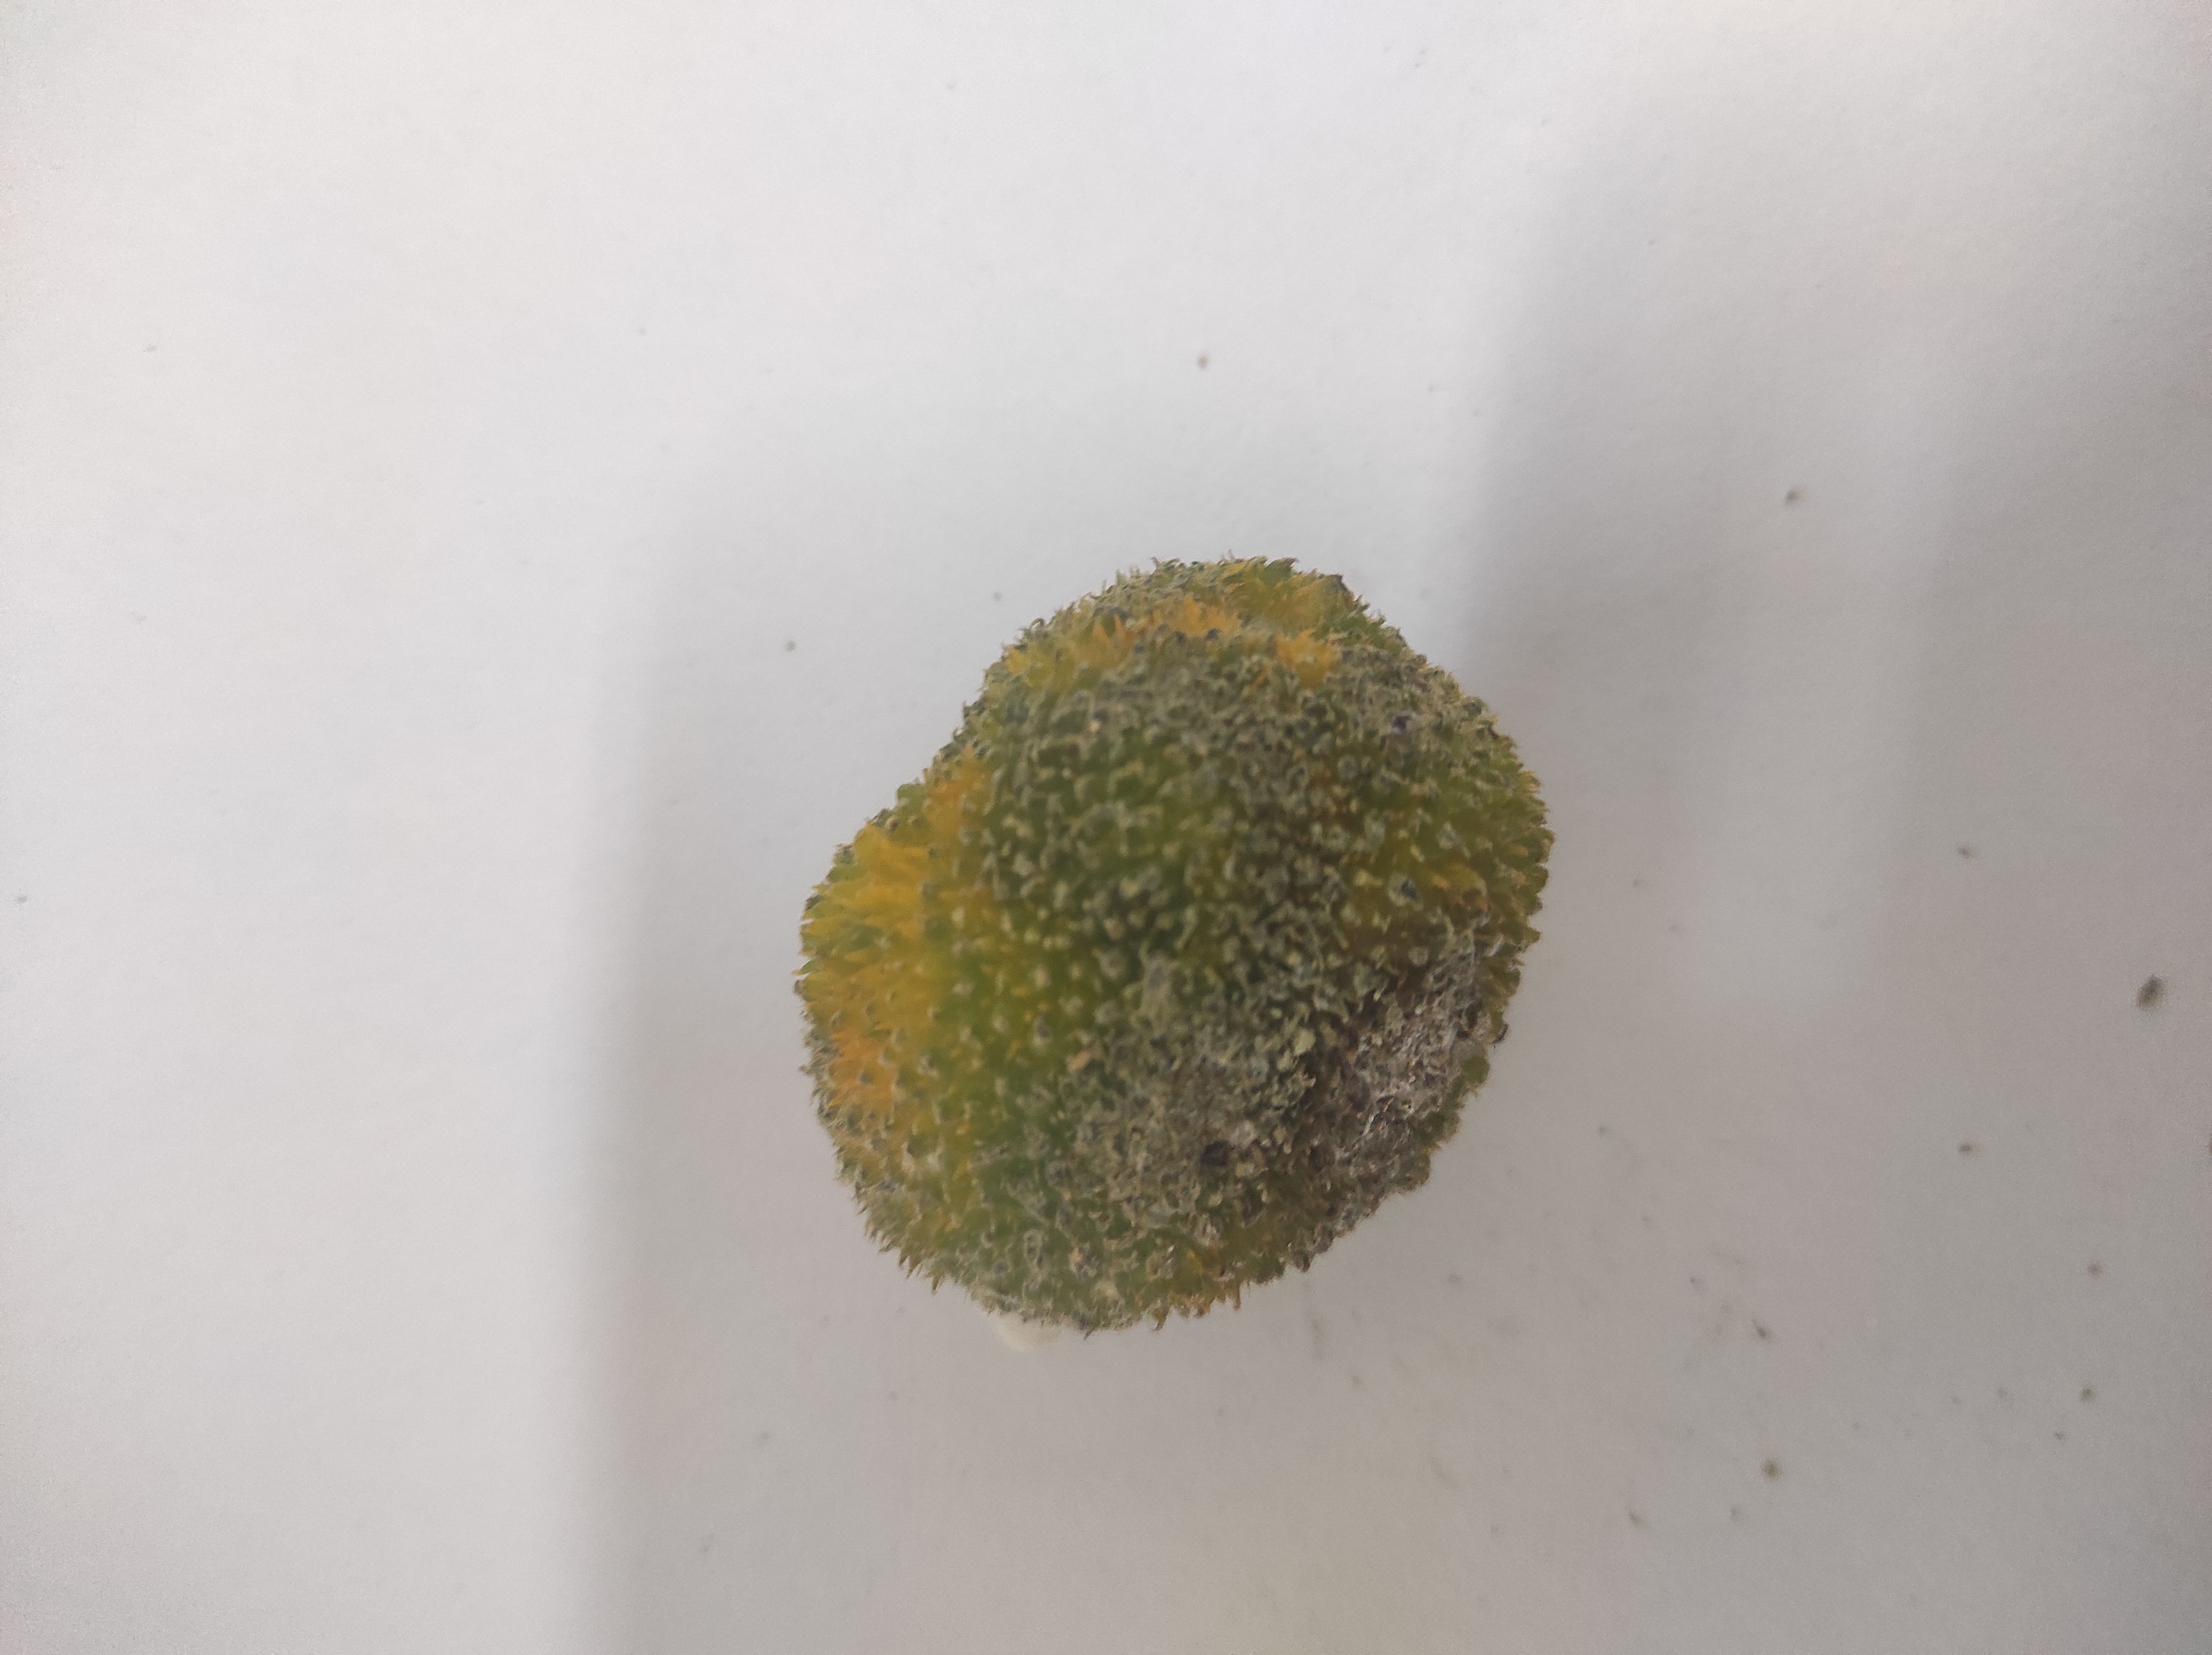
Crop: Spiny Gourd
Condition: Damaged